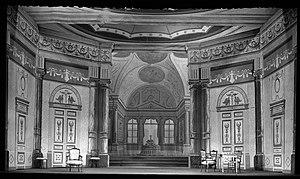
Théâtre du Capitole. Le 26 Avril 1968. Vue du décor de Véronique au théâtre du Capitole.
Véronique est une opérette de 1898 en trois actes d'André Messager sur un livret de Albert Vanloo et Georges Duval. Elle est la plus populaire des œuvres de Messager et fut donnée de nombreuses fois en France dans les cinquante années qui suivirent la première qui eut lieu au Théâtre des Bouffes Parisiens, à Paris, le 10 décembre 1898.